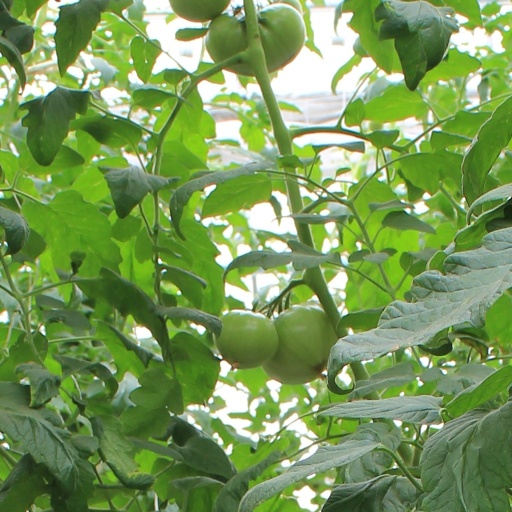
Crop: tomato